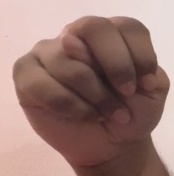
ASL sign: N